Andrej Jakimovski

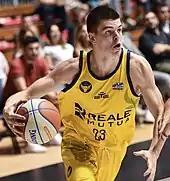
Jakimovski with Torino in 2019

Jakimovski played for Basket Torino of the Italian Serie A2 Basket during the 2019–20 season. He saw little playing time for Torino. In the Italian NextGen Under-19 competition, he averaged 28 points, 14 rebounds, 4.3 assists and 3 steals per game.